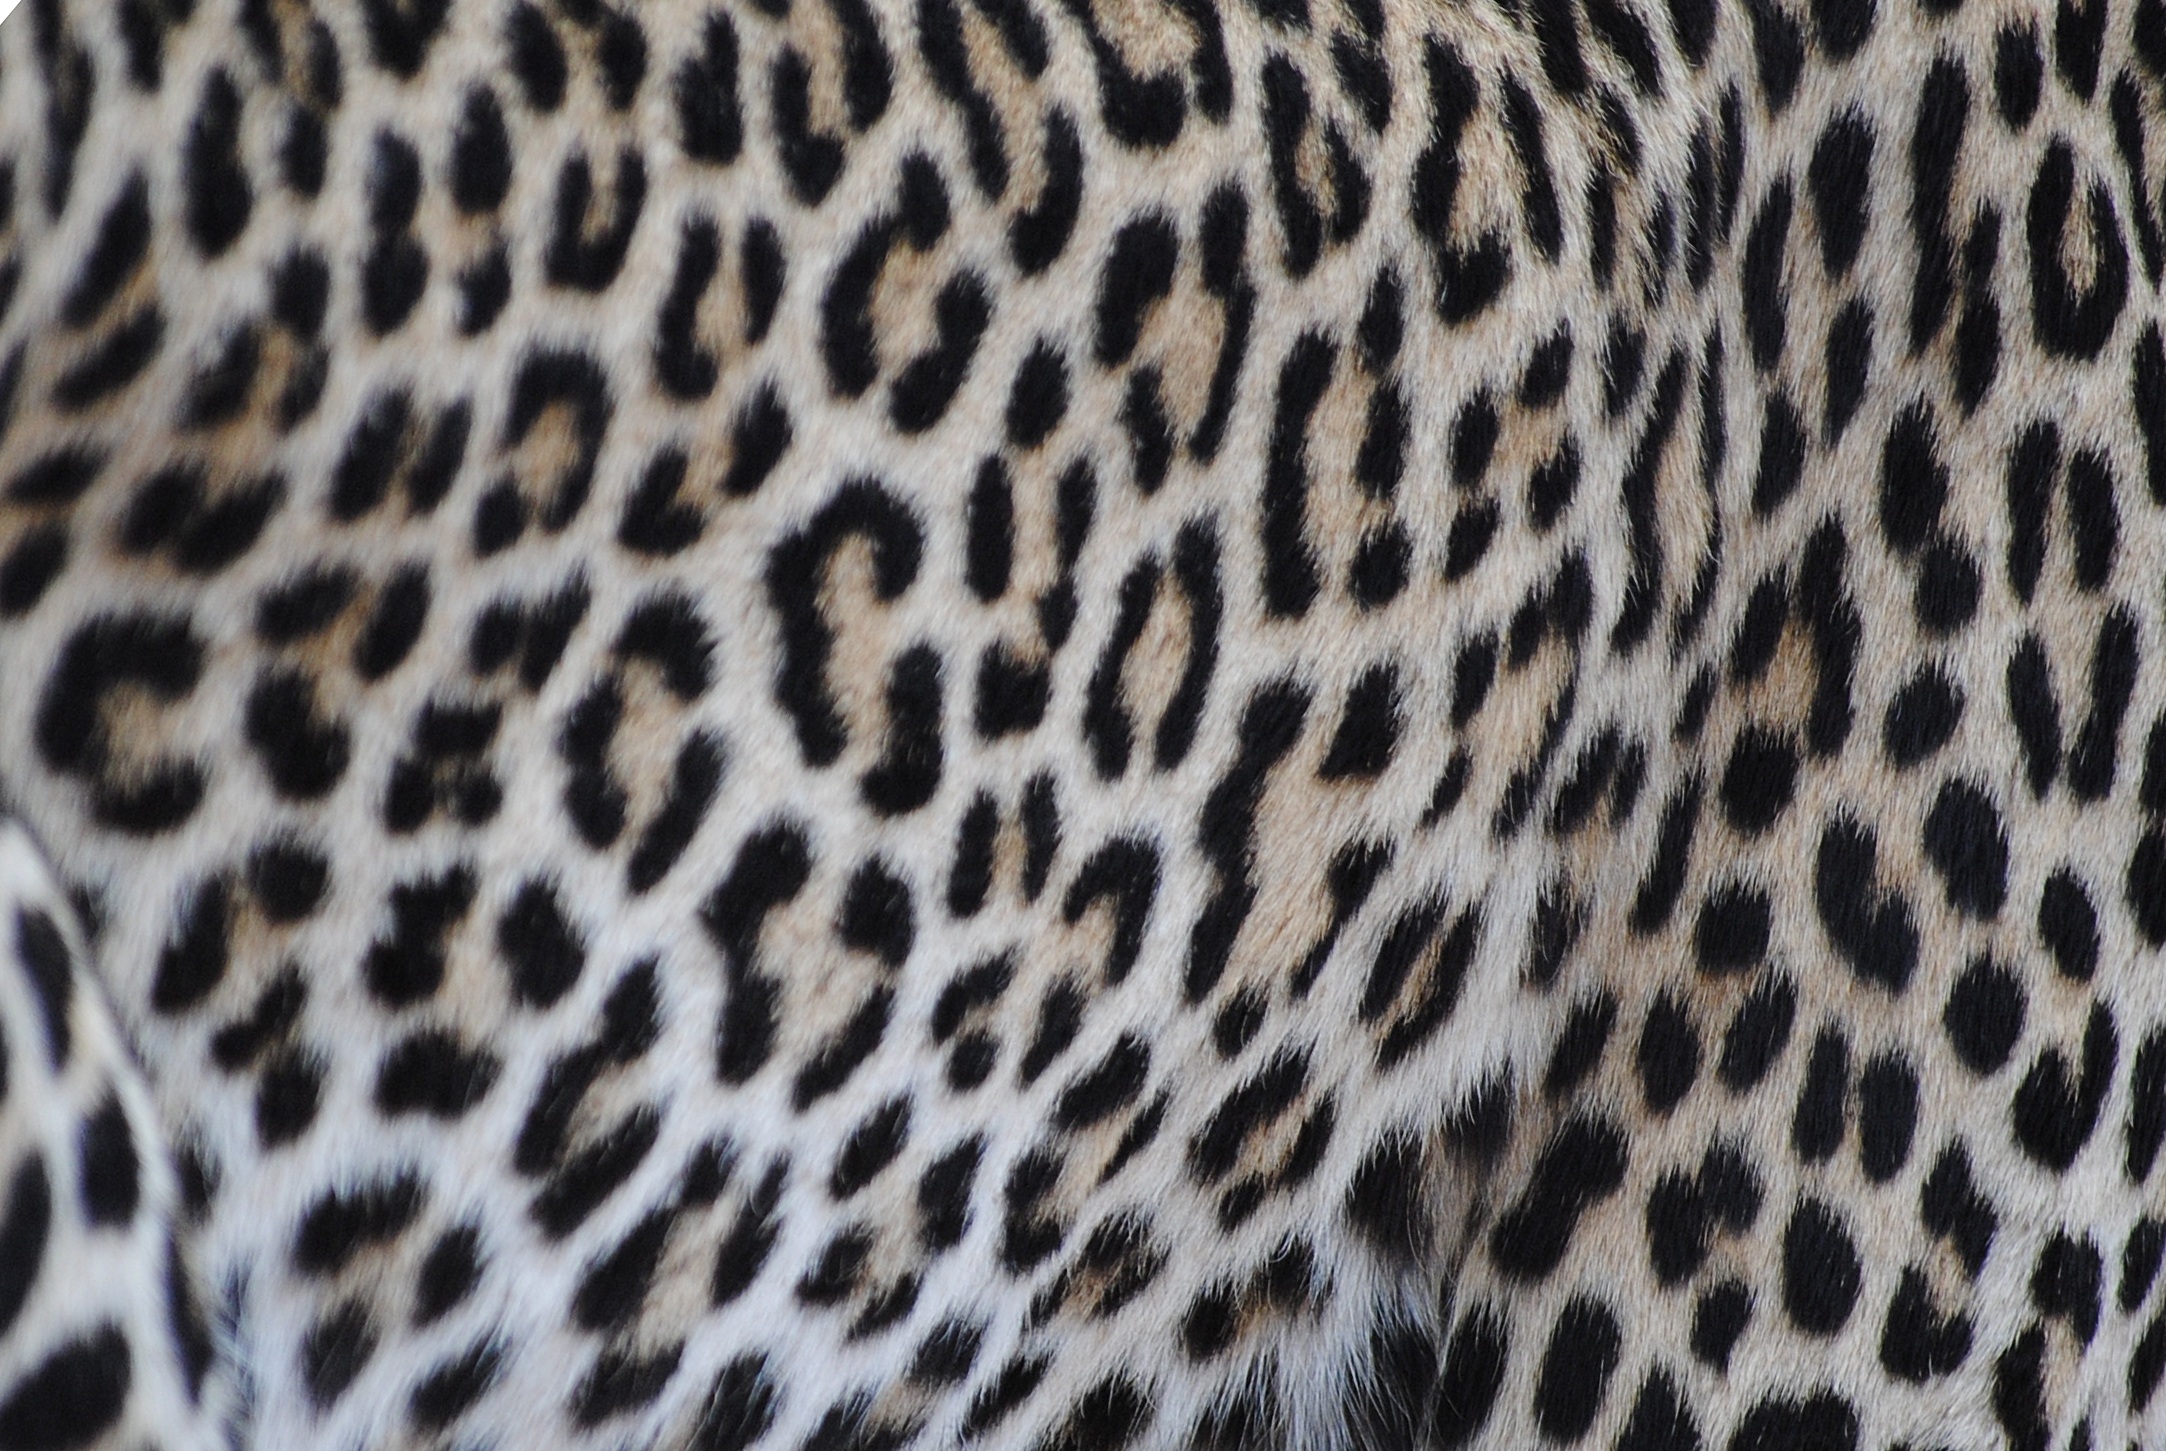
nature, wildlife, fur, pattern, cat, africa, mammal, fauna, leopard, whiskers, vertebrate, jaguar, wildcat, head drawing, kenya, big cats, cat like mammal